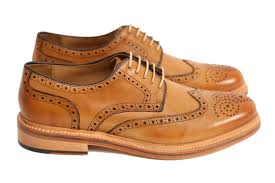
Label: Brogue